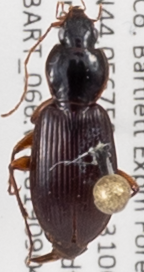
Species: Synuchus impunctatus
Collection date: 2019-09-04
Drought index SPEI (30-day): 0.27
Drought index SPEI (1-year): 0.966
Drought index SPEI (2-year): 0.732